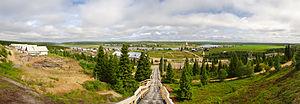
Varzouga est une localité rurale de l'extrême nord-ouest de la Russie au sud de la péninsule de Kola dépendant administrativement du raïon de Ter, au sud de l'oblast de Mourmansk. Sa population était de 351 habitants en 2002, de 363 habitants en 2010 et de 371 habitants en 2013.